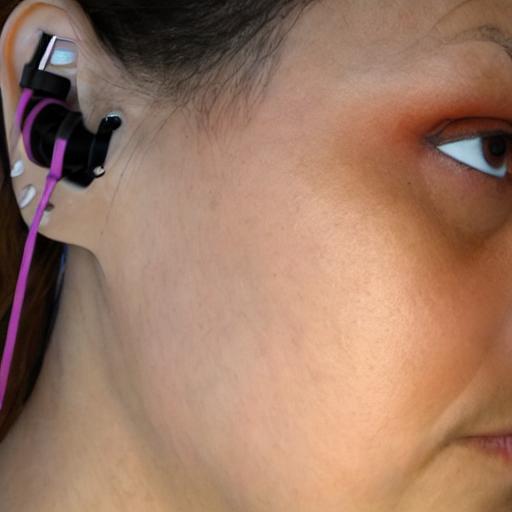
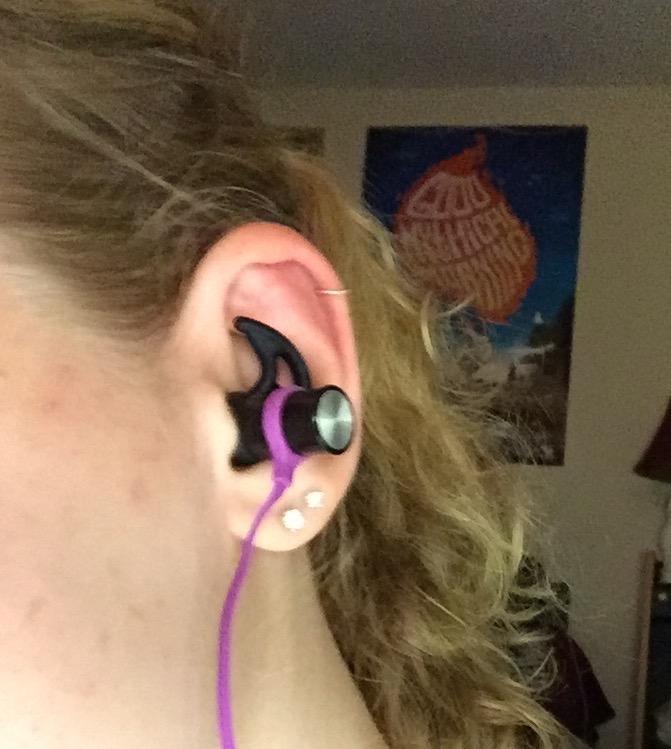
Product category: earbuds
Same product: no